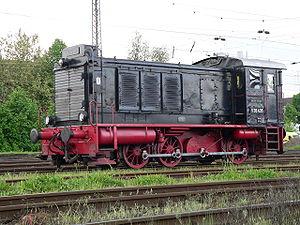
Les WR 360 C 14 sont une série de locotracteur diesels construits à partir de 1937 par l'industrie allemande à destination de la Wehrmacht pour la traction de pièces d'artillerie.
Les Y 50100 furent une courte série de dix locomoteurs de la SNCF.